The Caribbean Cruise Caper

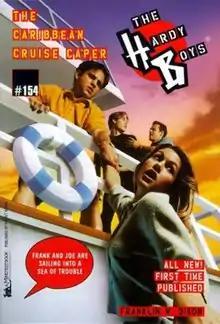
First edition cover

The Caribbean Cruise Caper is volume 154 in the "Hardy Boys" series of detective/mystery books by Franklin W. Dixon, published in 1999.